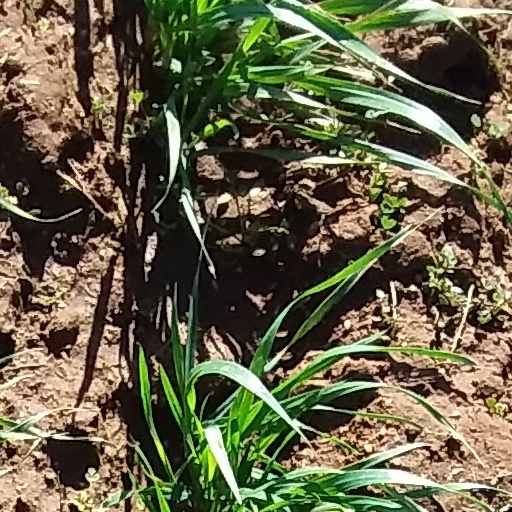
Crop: wheat